Answer in natural language. Which point is closer to the camera taking this photo, point A  or point B? Choose between the following options: A or B
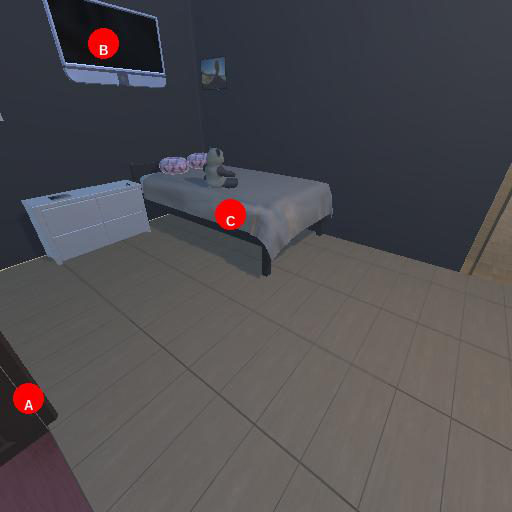
<answer>A</answer>